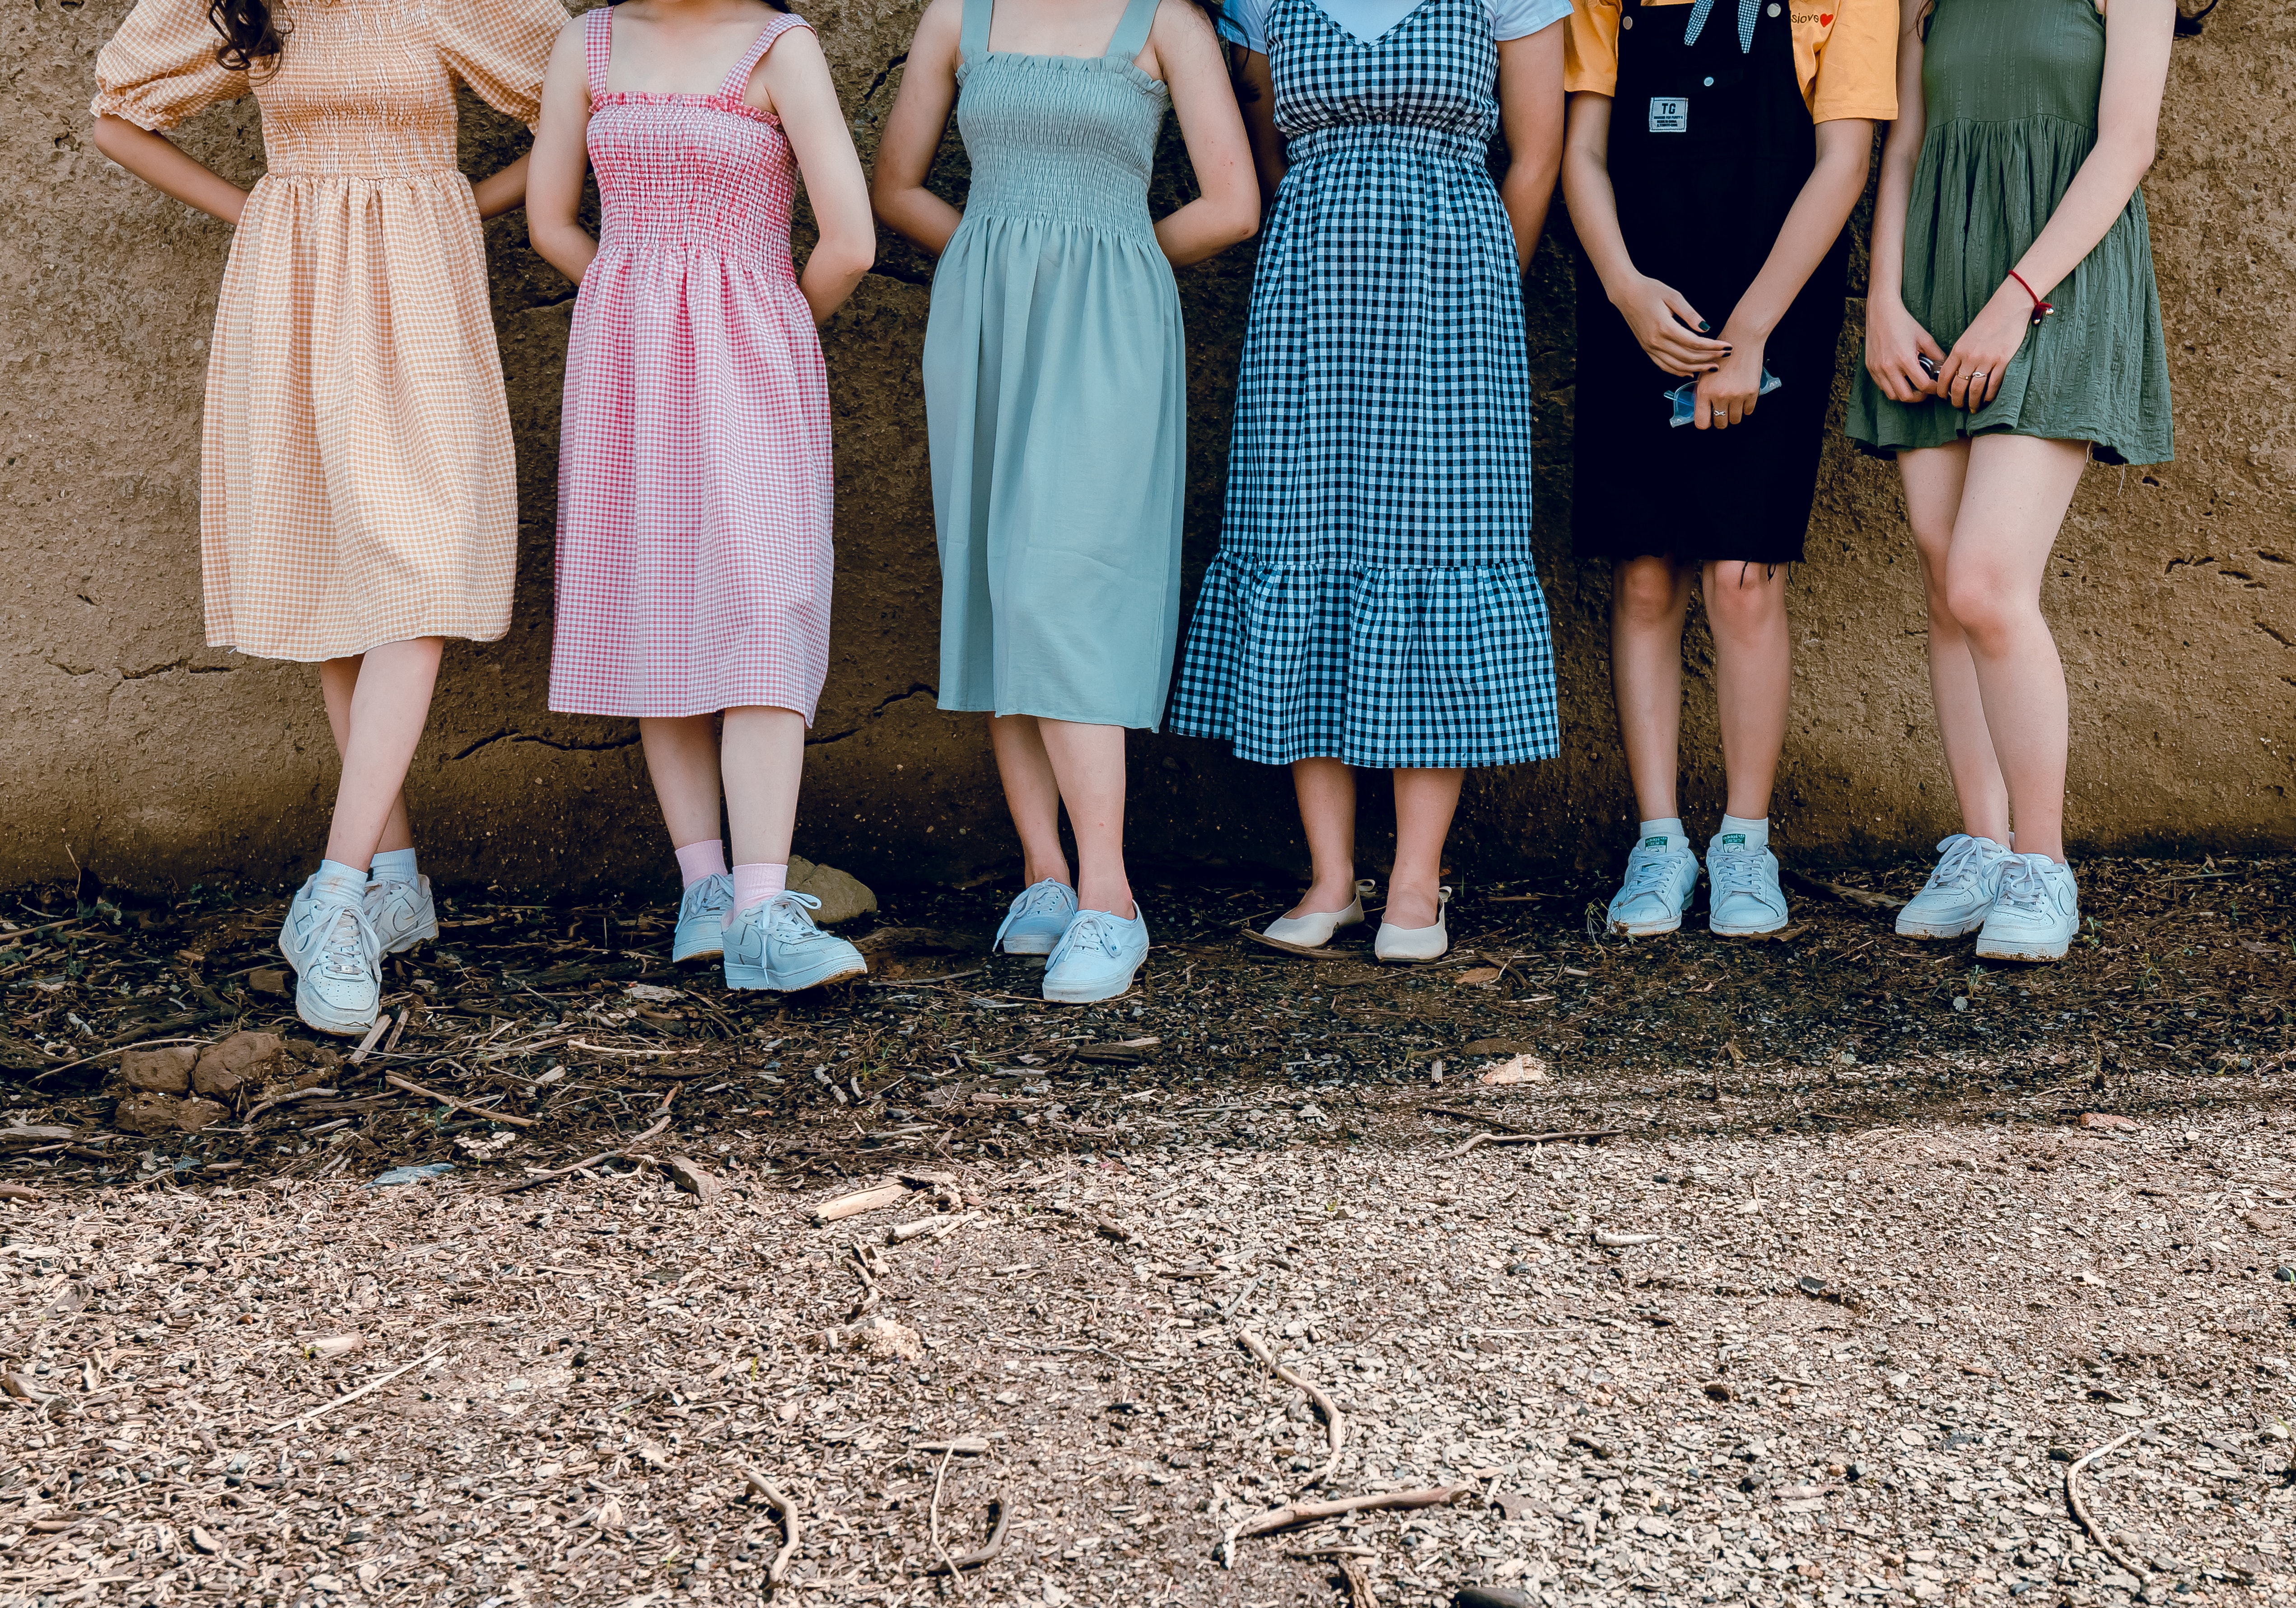
photograph, dress, girl, leg, shoe, ceremony, wedding, fun, bride